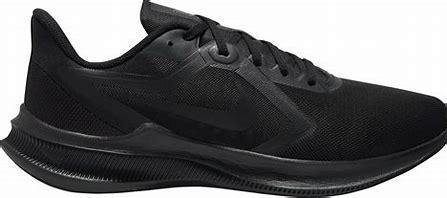
Brand: Nike
Model: Downshifter 10